Karla Dickens

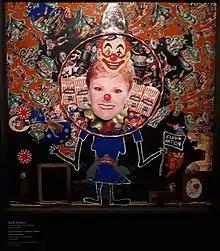
"Clown Nation"

In the 2020 Adelaide Biennial of Australian Art at the Art Gallery of South Australia, titled "Monster Theatres", her "Dickensian Country Show" occupied an entire gallery space, as a "fun fair" with darker underlying meanings to the titles of the carnival rides: "Colonial Roundabout", "Live Stock" and "Warn a Brother". "Clown Nation" is a collage that includes the face of politician Pauline Hanson, founder and leader of the right-wing populist party One Nation.